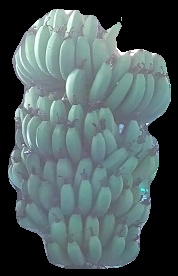
Variety: pachbale
Grade: grade1